Human rights in post-invasion Iraq

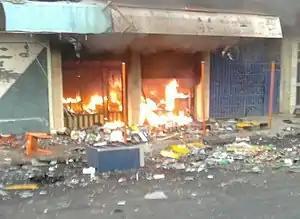
Shops in Zakho after the 2011 Dohuk riots

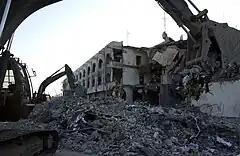
The UN headquarters building in Baghdad after the Canal Hotel bombing, on 22 August 2003

Human rights abuses carried out or alleged to have been carried out by Iraq-based insurgents and/or terrorists include: